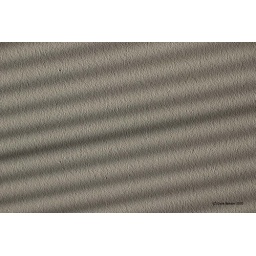
More lines... the afternoon light shines through the venetian blinds. casting lines onto our beige wall in the computer room.